Raglan, New Zealand

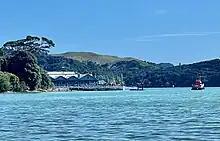
Raglan wharf and pontoon from the east in 2023

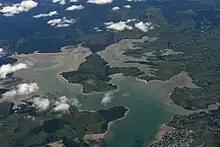
An aerial photograph of Raglan Harbour with the Paritata Peninsula at centre.

The Ngāti Māhanga iwi occupied the area around Raglan in the late 18th century. There are at least 81 archaeological sites in the area, mainly near the coast. Limited radiocarbon dating puts the earliest sites at about 1400AD. The Māori people named the site ("the long pursuit"). One tradition says that Tainui priest, Rakataura, crossed Whāingaroa on his way to Kāwhia. Another says it was among the places the early Te Arawa explorer, Kahumatamomoe, with his nephew Īhenga, visited on their expedition from Maketū.